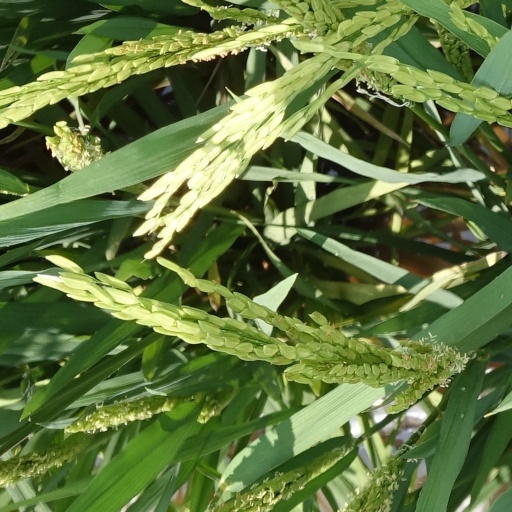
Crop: rice